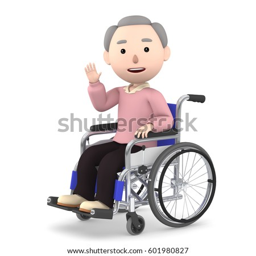
old man on the wheelchair , 3d illustration